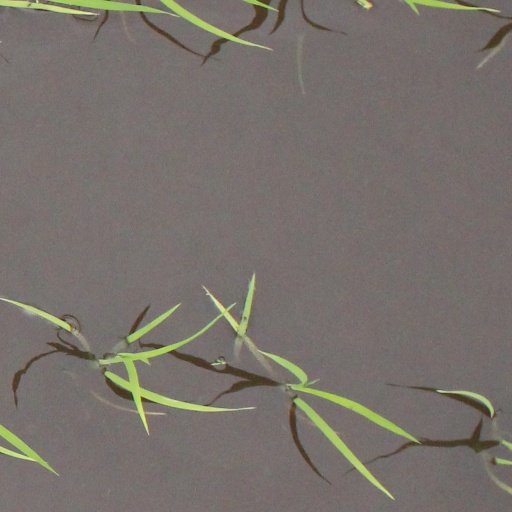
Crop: rice